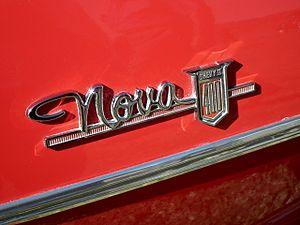
La Planète des singes : Suprématie ou La Guerre de la Planète des singes au Québec et au Nouveau-Brunswick est un film de science-fiction américain coécrit et réalisé par Matt Reeves, sorti en 2017.
La Chevrolet Chevy II / Nova est une automobile fabriquée par Chevrolet et produite sur cinq générations de 1962 à 1979 puis de 1985 à 1988. La version Nova fut le meilleur modèle dans la gamme Chevy II jusqu'en 1968. La dénomination Chevy II fut abandonnée par la suite, Nova devenant la seule en 1969 avec la troisième génération. Construite sur la plate-forme X-body, la Nova fut remplacée par la Chevrolet Citation en 1979. Le nom Nova est revenu en 1985 jusqu'en 1988 désignant un modèle à traction avant basé sur la Toyota Sprinter.